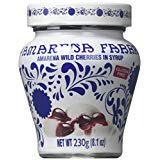
Item Name: Fabbri - Wild Amarena Cherries in Syrup, (2)- 8.1 oz. Jars
Value: 2.0
Unit: Count

Price: 27